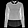
Label: Shirt